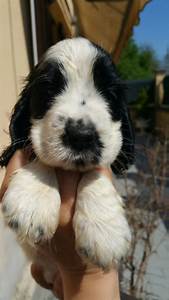
Label: dog